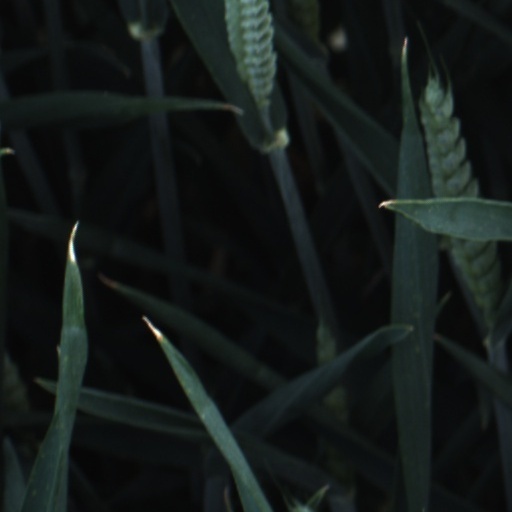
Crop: wheat